RMS Amazon (1851)

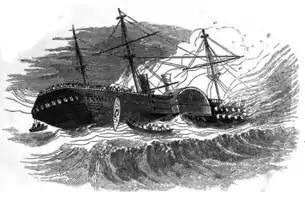
Contemporary engraving of the loss of "Amazon"

The fire spread out of control. The starboard lifeboat rescued the five occupants of the dinghy and tried to approach the ship to rescue more people, but came in danger of being swamped and so abandoned the attempt. "Amazon" was still under way, rolling in the heavy sea while Symons and his crew still tried to keep her course steady.